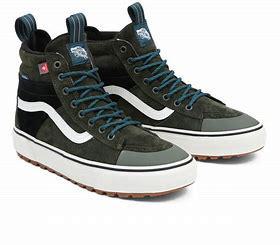
Brand: Vans
Model: SK8 Hi MTE